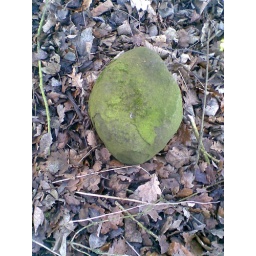
Just a rock with moss, but lovely contrast of green to the leaf litter around it.